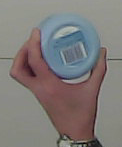
Product: nivea_baby